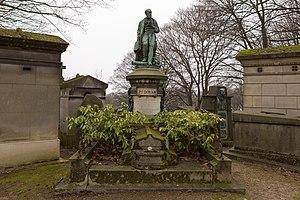
Pierre-Frédéric Dorian, né le 24 janvier 1814 à Montbéliard et mort le 14 avril 1873 à Paris, est un maître de forges et homme politique français.